Biofuel

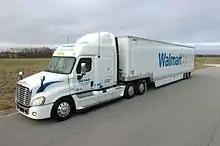
A biofuel truck in 2009

Biodiesel can be used in any diesel engine and modified equipment when mixed with mineral diesel. It can also be used in its pure form (B100) in diesel engines, but some maintenance and performance problems may occur during wintertime utilization, since the fuel becomes somewhat more viscous at lower temperatures, depending on the feedstock used.